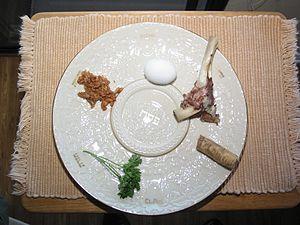
Bo est la quinzième parasha du cycle annuel juif de lecture de la Torah et la troisième parasha du Sefer Shemot.